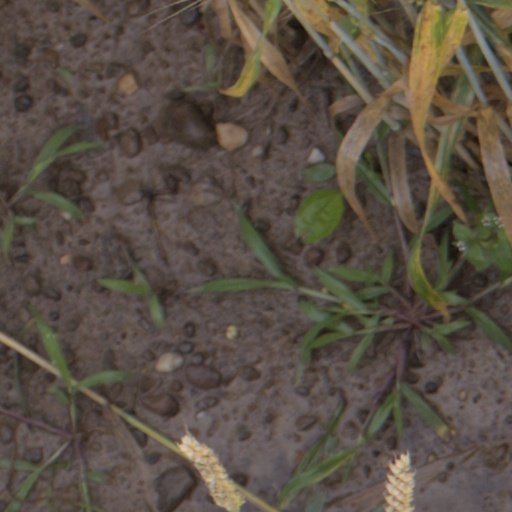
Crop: wheat